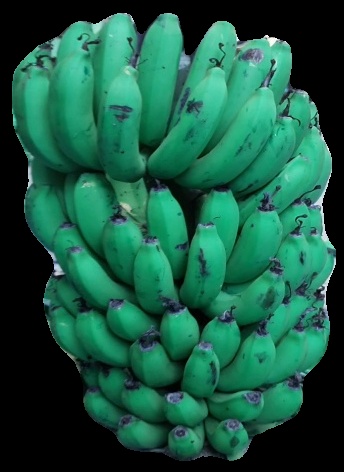
Variety: pachbale
Grade: grade2